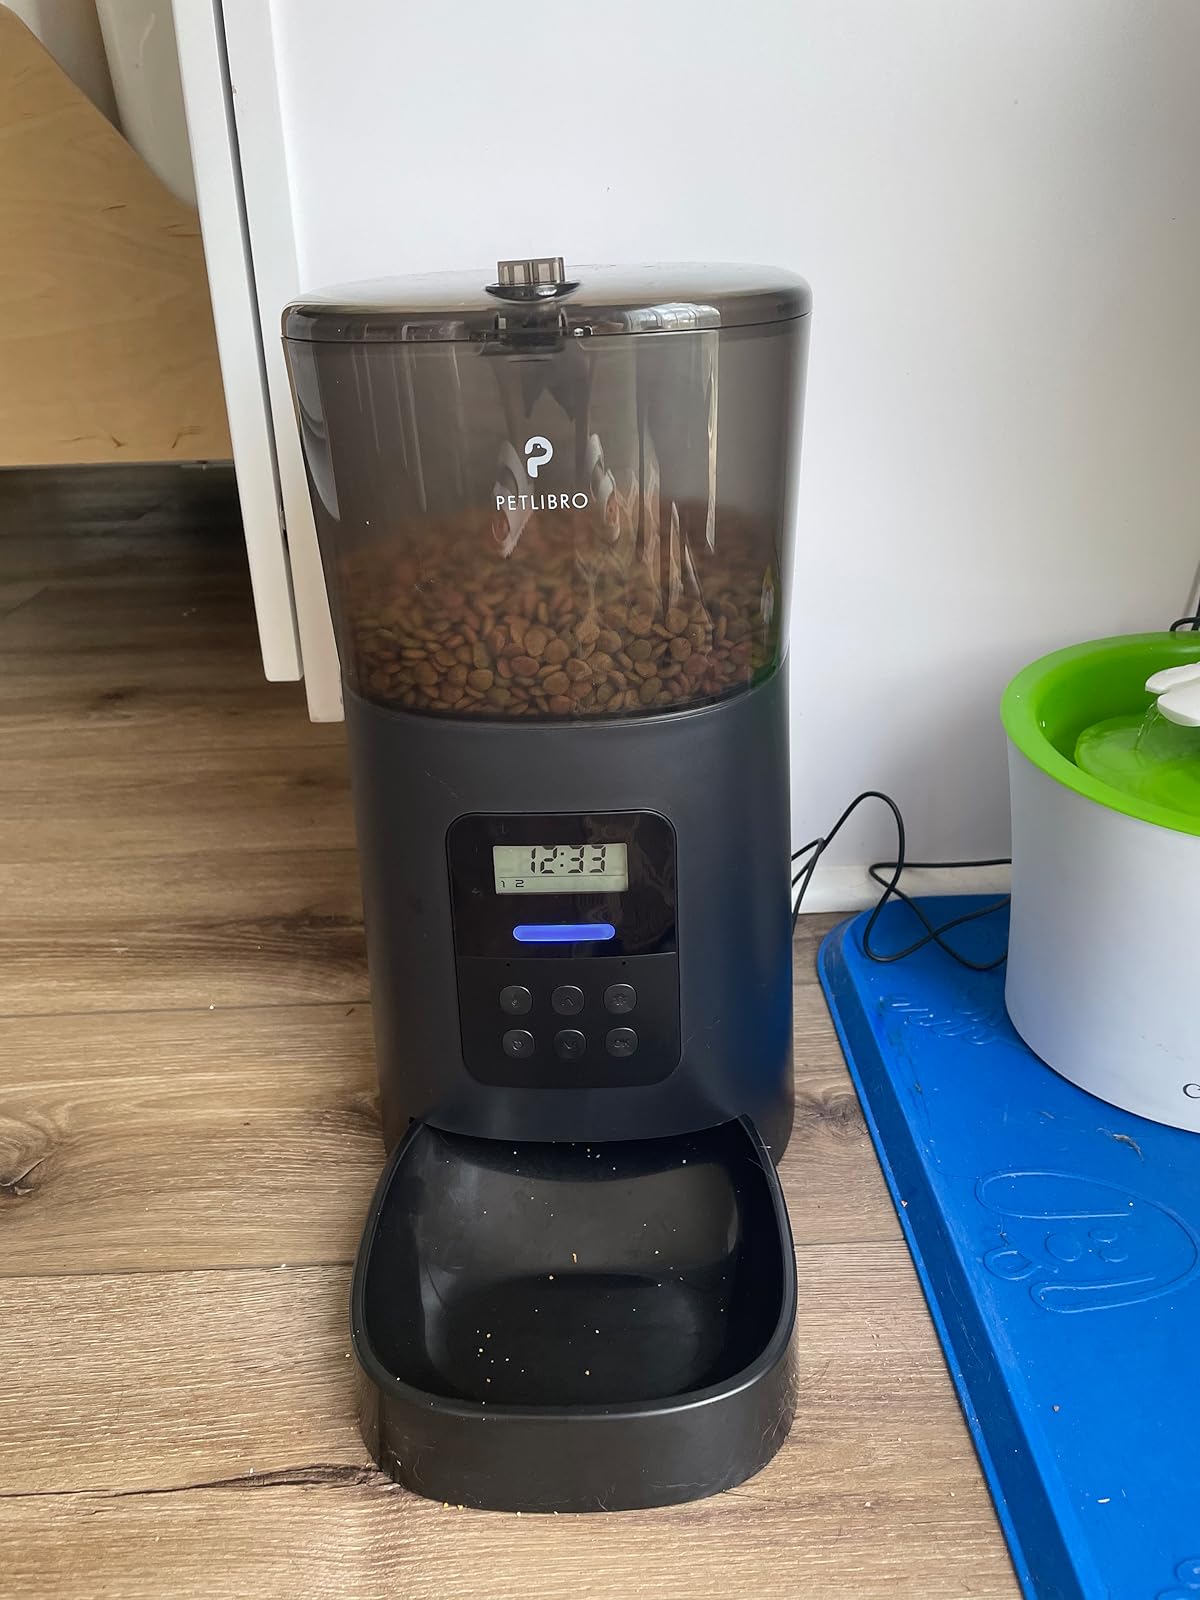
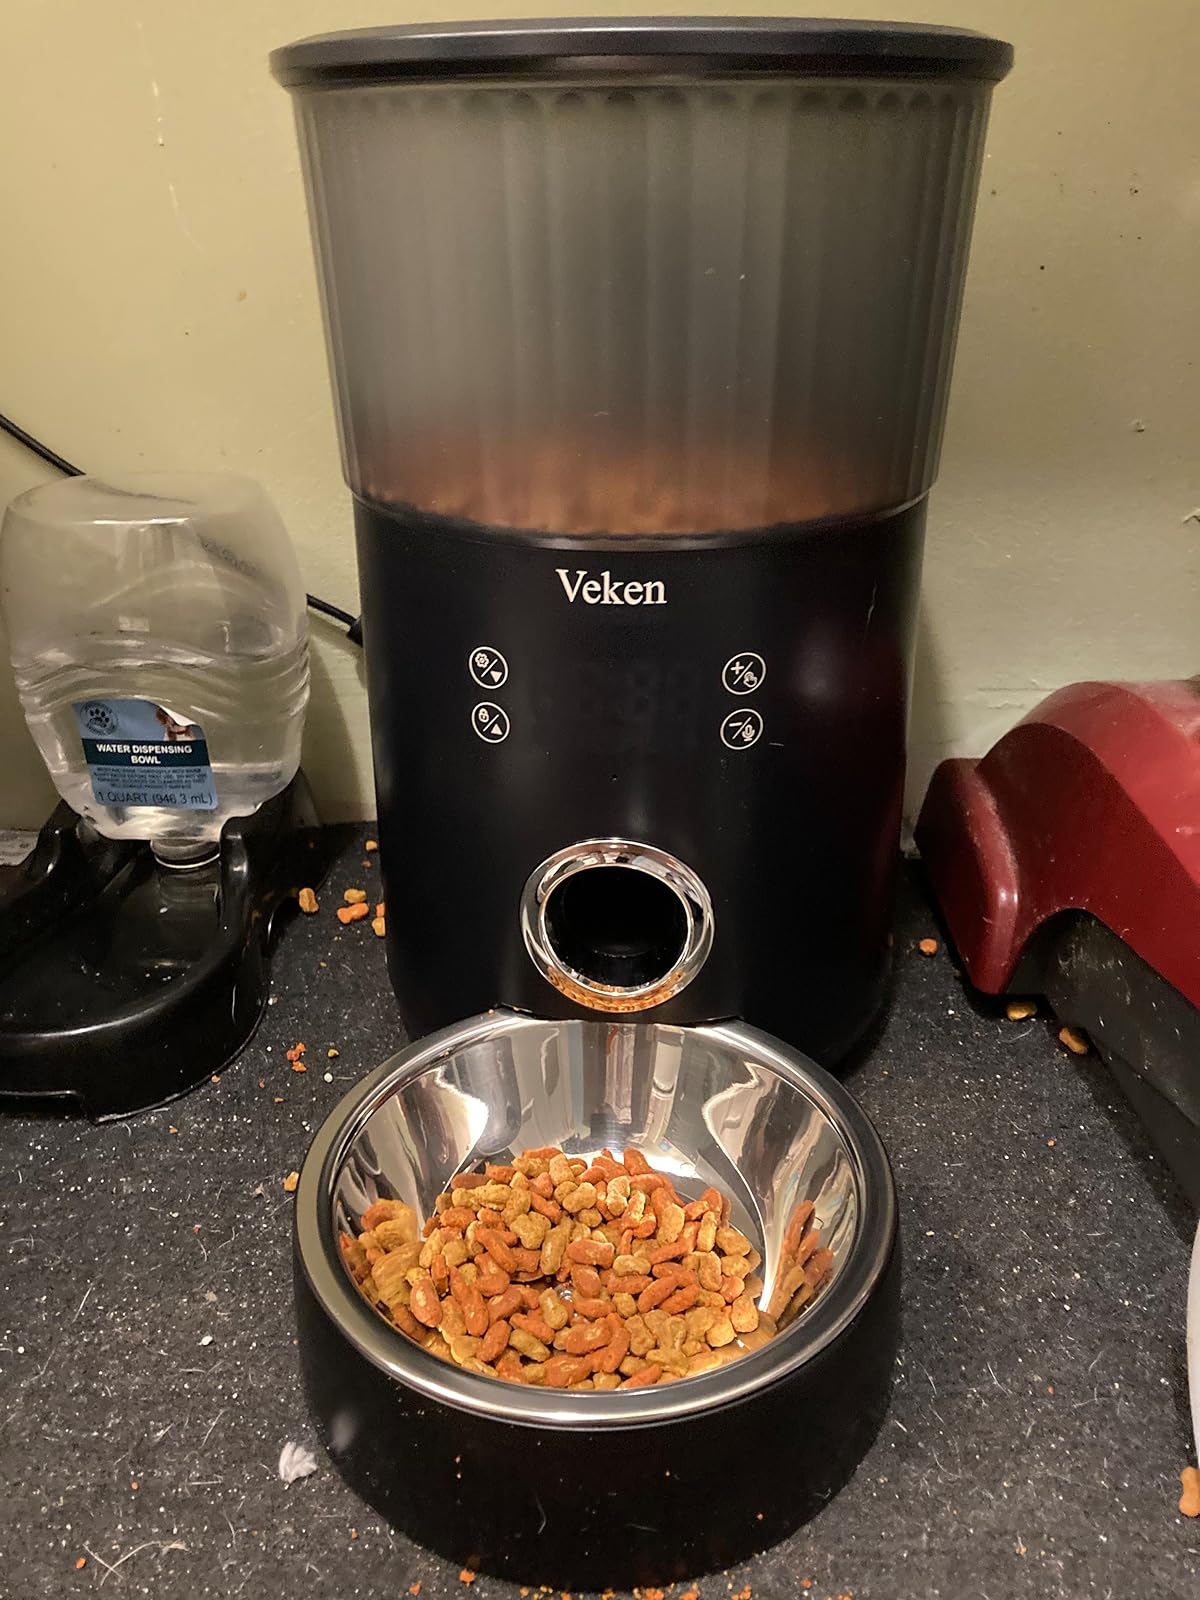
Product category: items_feeder
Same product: no